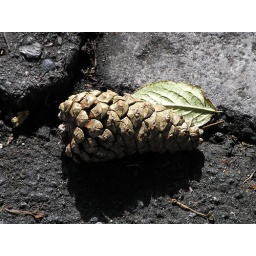
The streets in early September 2010 - fallen pine cone on pavement